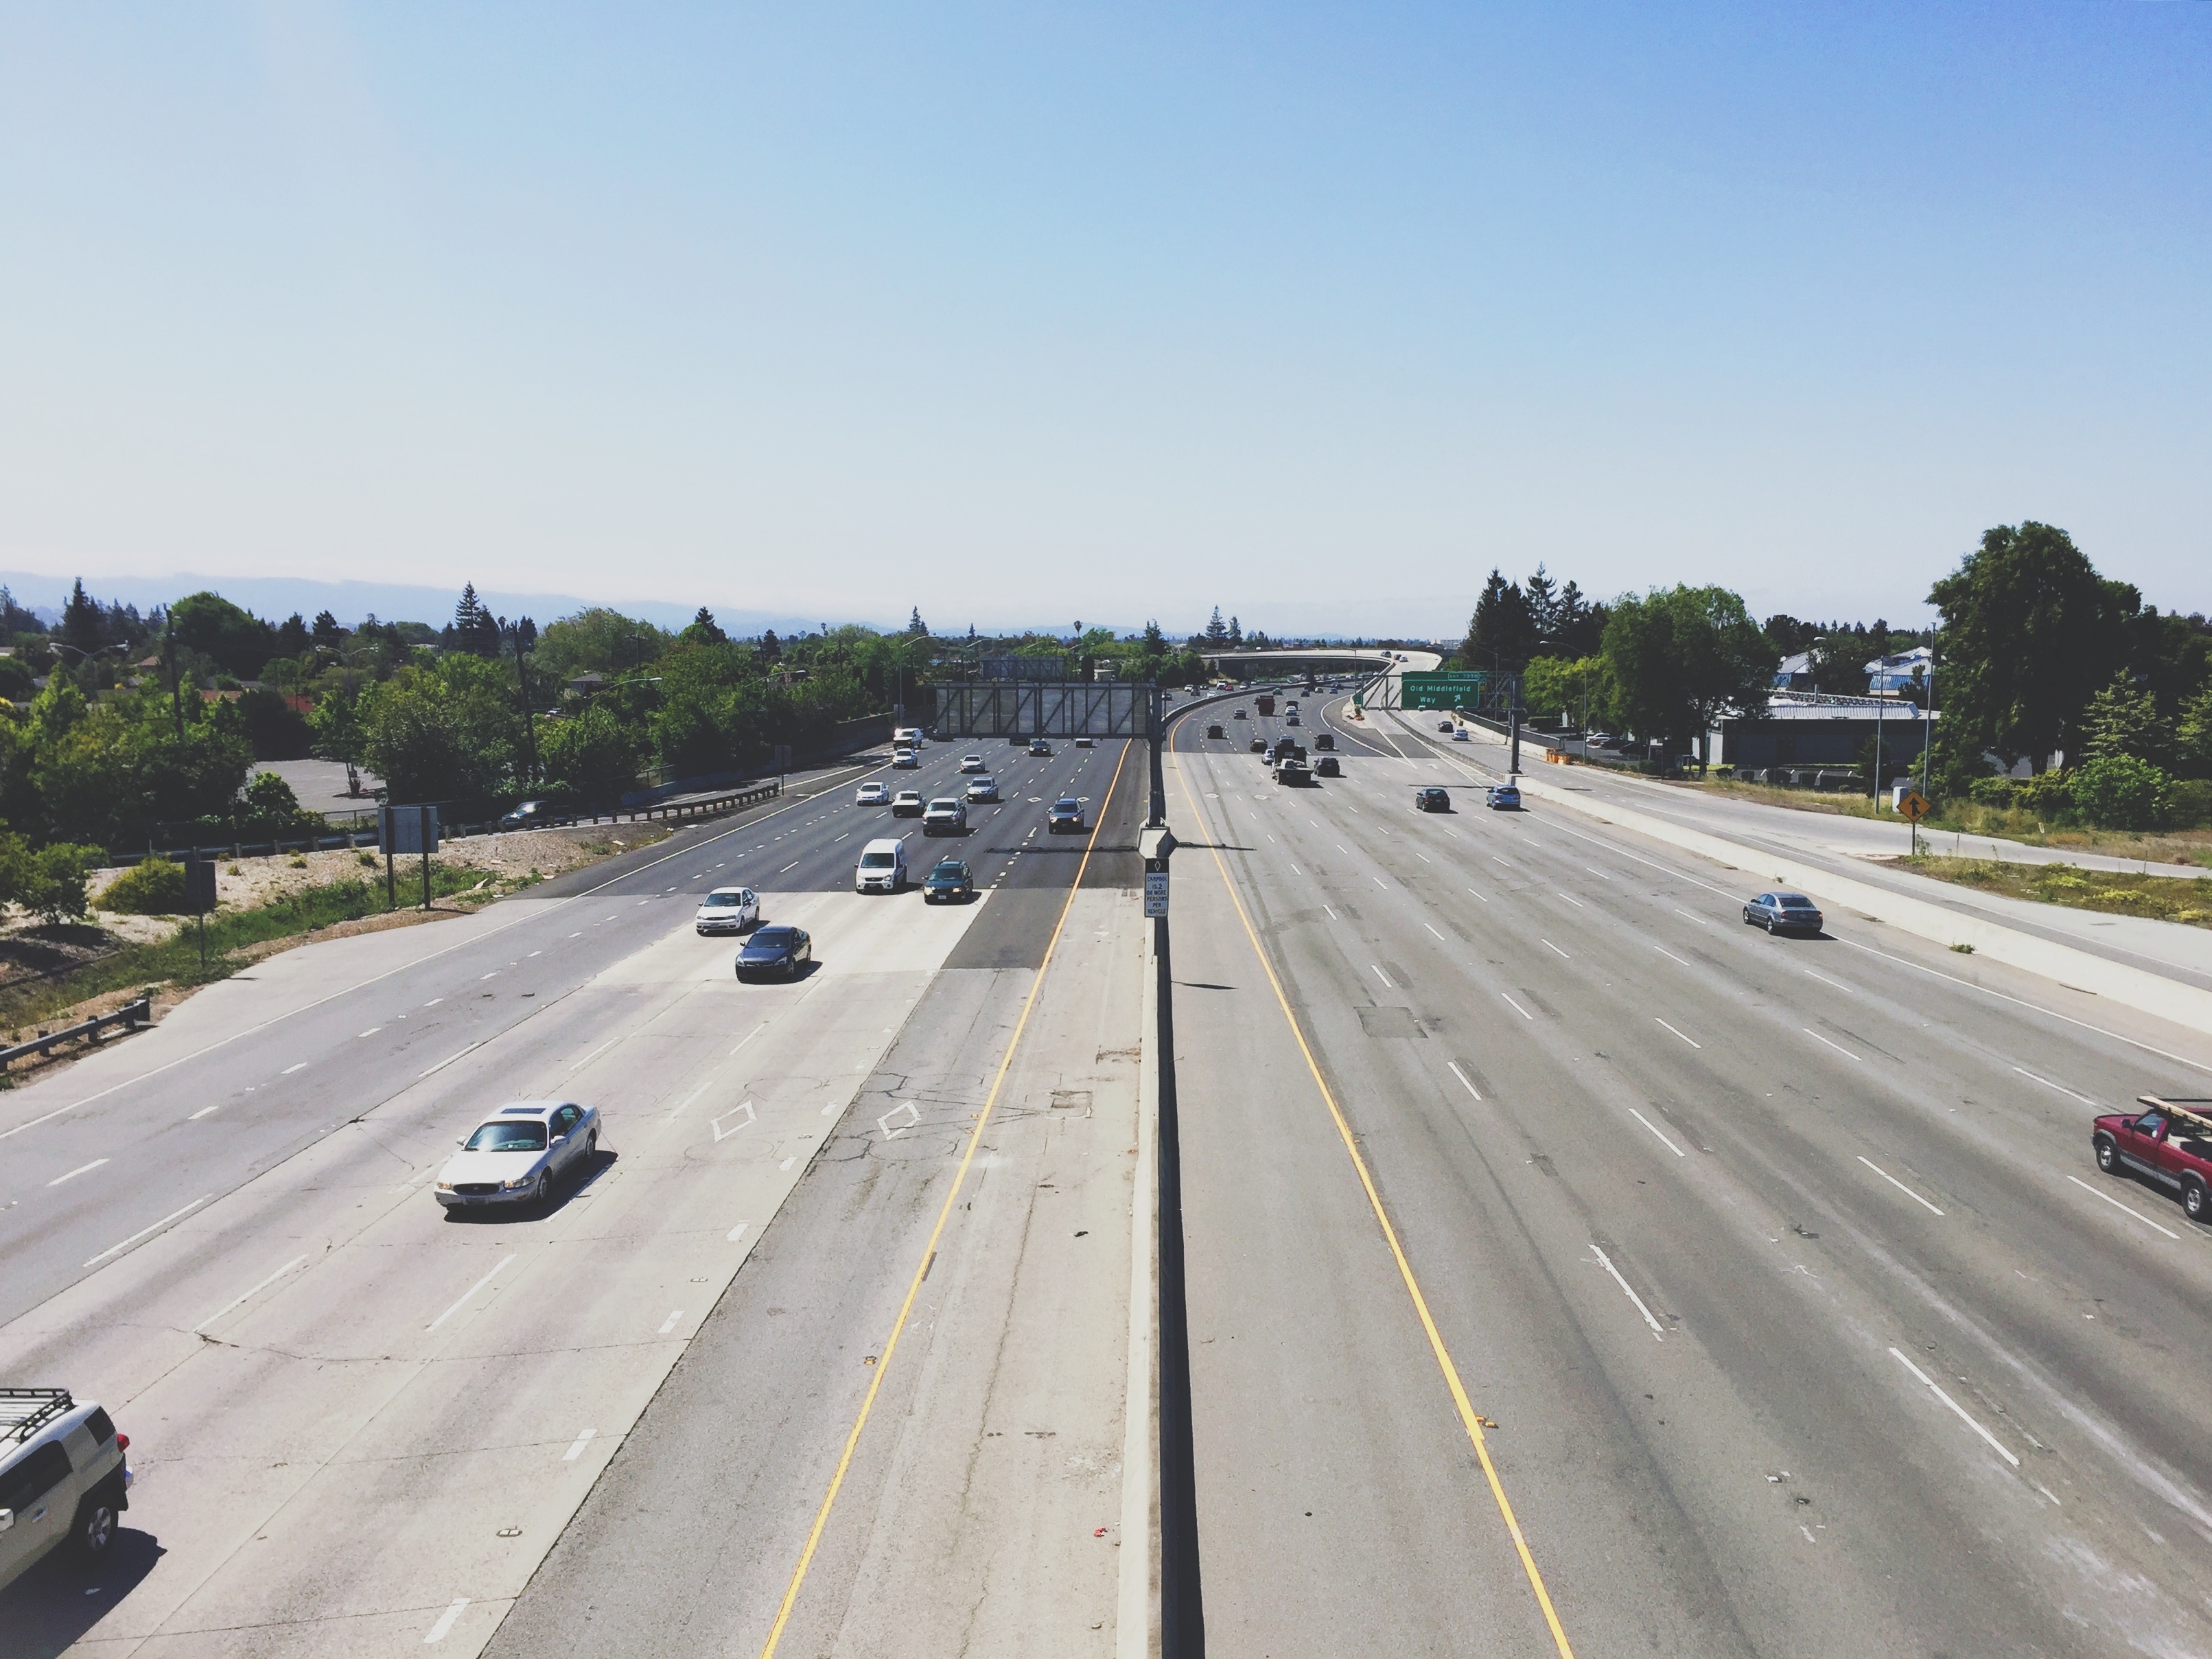
road, highway, asphalt, vehicle, aviation, lane, infrastructure, runway, race track, aerial photography, residential area, atmosphere of earth, controlled access highway